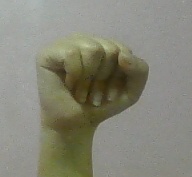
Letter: saad